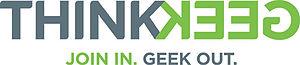
ThinkGeek était une chaîne de magasins créée à Fairfax aux États-Unis en 1999 qui s'adresse aux passionnés d'informatique et de « culture geek ». Décrite comme une image plus nette pour les administrateurs de systèmes, leur marchandise est assimilée à des « jouets pour adultes, des nouveautés conçues pour plaire à la fois à l'enfant qui sommeille en vous et à l'étudiant de dernière année qui est en vous ».